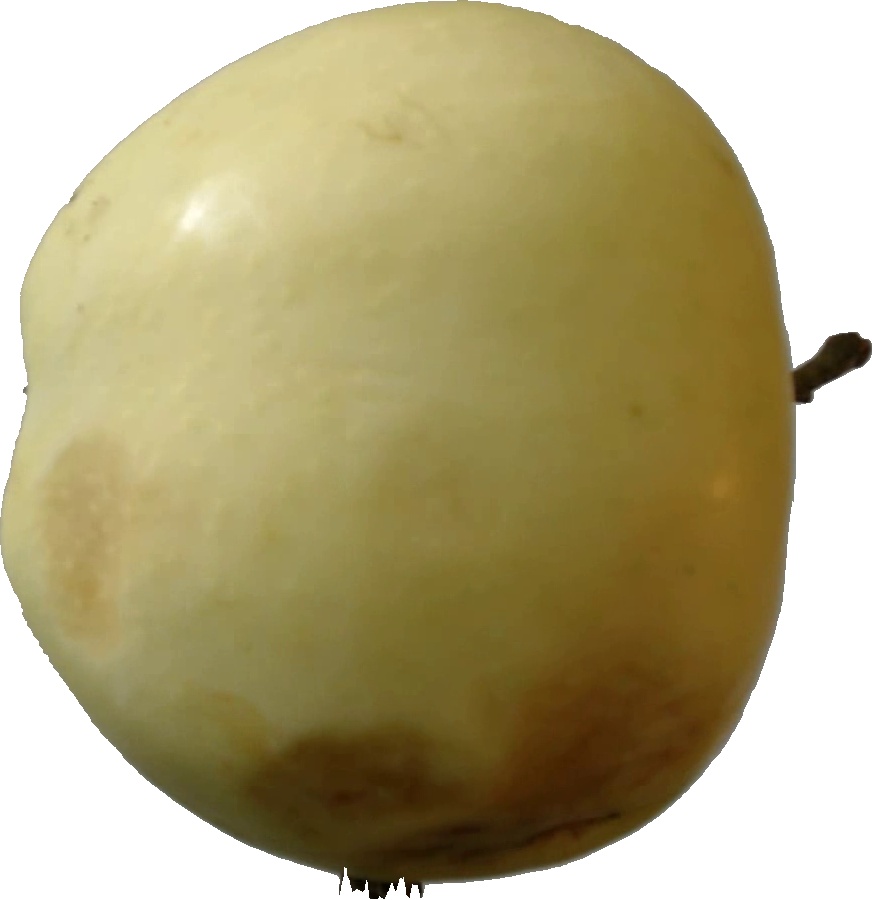
Label: apple_hit_1